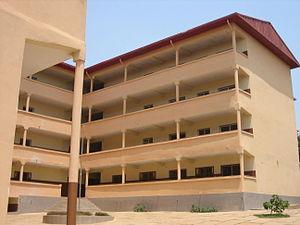
Facade UTAD
L'université Thierno Amadou Diallo est une université privée située dans la ville de Conakry, capitale de la République de Guinée.